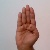
The image shows a hand gesture representing the letter 'B' in Indian Sign Language.